Spongivore

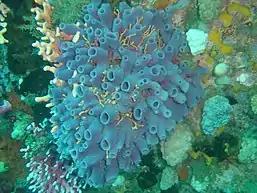
Turret sponge, eaten by some spongivores.

A spongivore is an animal anatomically and physiologically adapted to eating animals of the phylum Porifera, commonly called sea sponges, for the main component of its diet. As a result of their diet, spongivore animals like the hawksbill turtle have developed sharp, narrow bird-like beak that allows them to reach within crevices on the reef to obtain sponges.